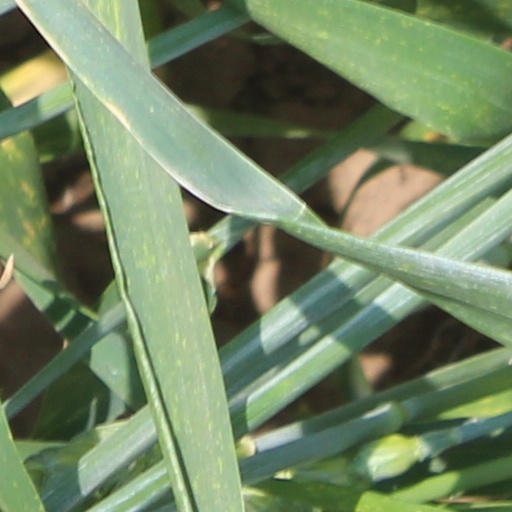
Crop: wheat